Middle Miocene disruption

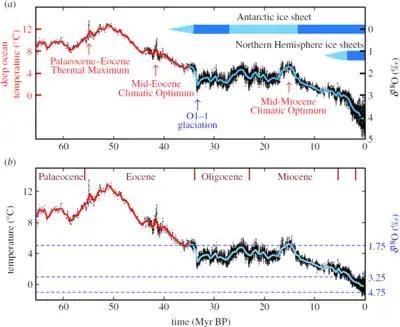
Significant drop-off in both temperature and deep-sea ocean temperature as measured by delta O after the Middle Miocene Climatic Optimum

The primary cause of the cooling that came out of the MMCO was changing atmospheric CO levels. Falling CO concentrations in the atmosphere has been linked to drawdown of the gas into organic material deposited along continental margins like the Monterey Formation of coastal California, an explanation known as the Monterey Hypothesis. These sites of CO drawdown are thought to have been extensive enough to drop atmospheric concentrations in CO from about 300 to 140 ppm and lead to processes of global cooling that helped in the expansion of the EAIS.